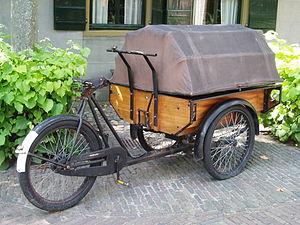
Un tricycle est un véhicule à trois roues. Il peut être non motorisé et actionné par la force humaine, de type vélocipède, ou motorisé par un moteur thermique ou électrique.